USS Panther (1889)

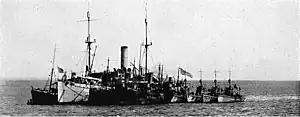
USS "Panther" moored in Kirkwall Harbor, Orkney Islands, with several trawlers and submarine chasers alongside, while supporting the North Sea Mine Barrage clearance operation in 1919.

"Panther" recommissioned on 18 November 1907 to serve as an auxiliary repair ship for the United States Atlantic Fleet until April 1917. She served as one of the auxiliary ships supporting the Great White Fleet's cruise around the world (16 December 1907 to 22 February 1909). She sailed for Brest on 1 July 1917 to serve as tender for the U.S. destroyer force during World War I.